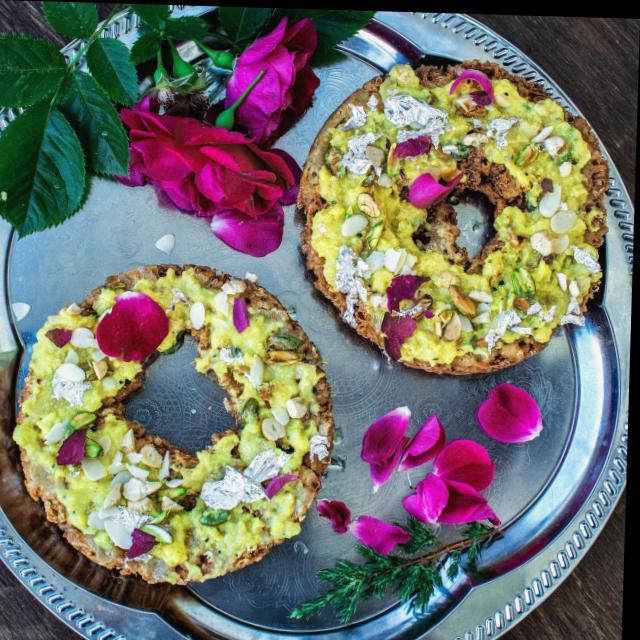
Dish: ghevar